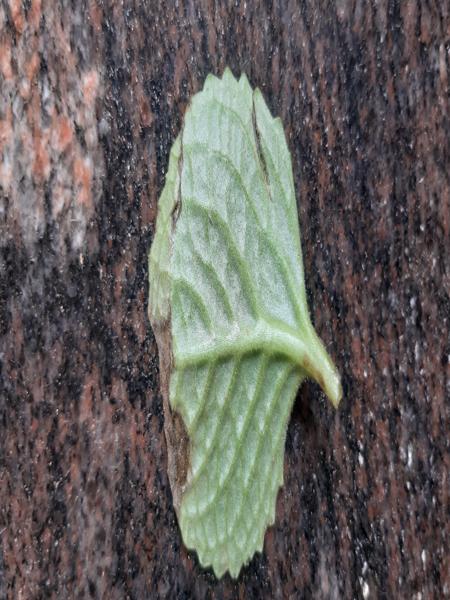
Plant: Doddpathre